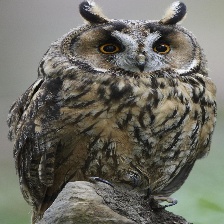
Species: LONG-EARED OWL
Scientific name: ASIO OTUS
ImageNet parent category: great_grey_owl